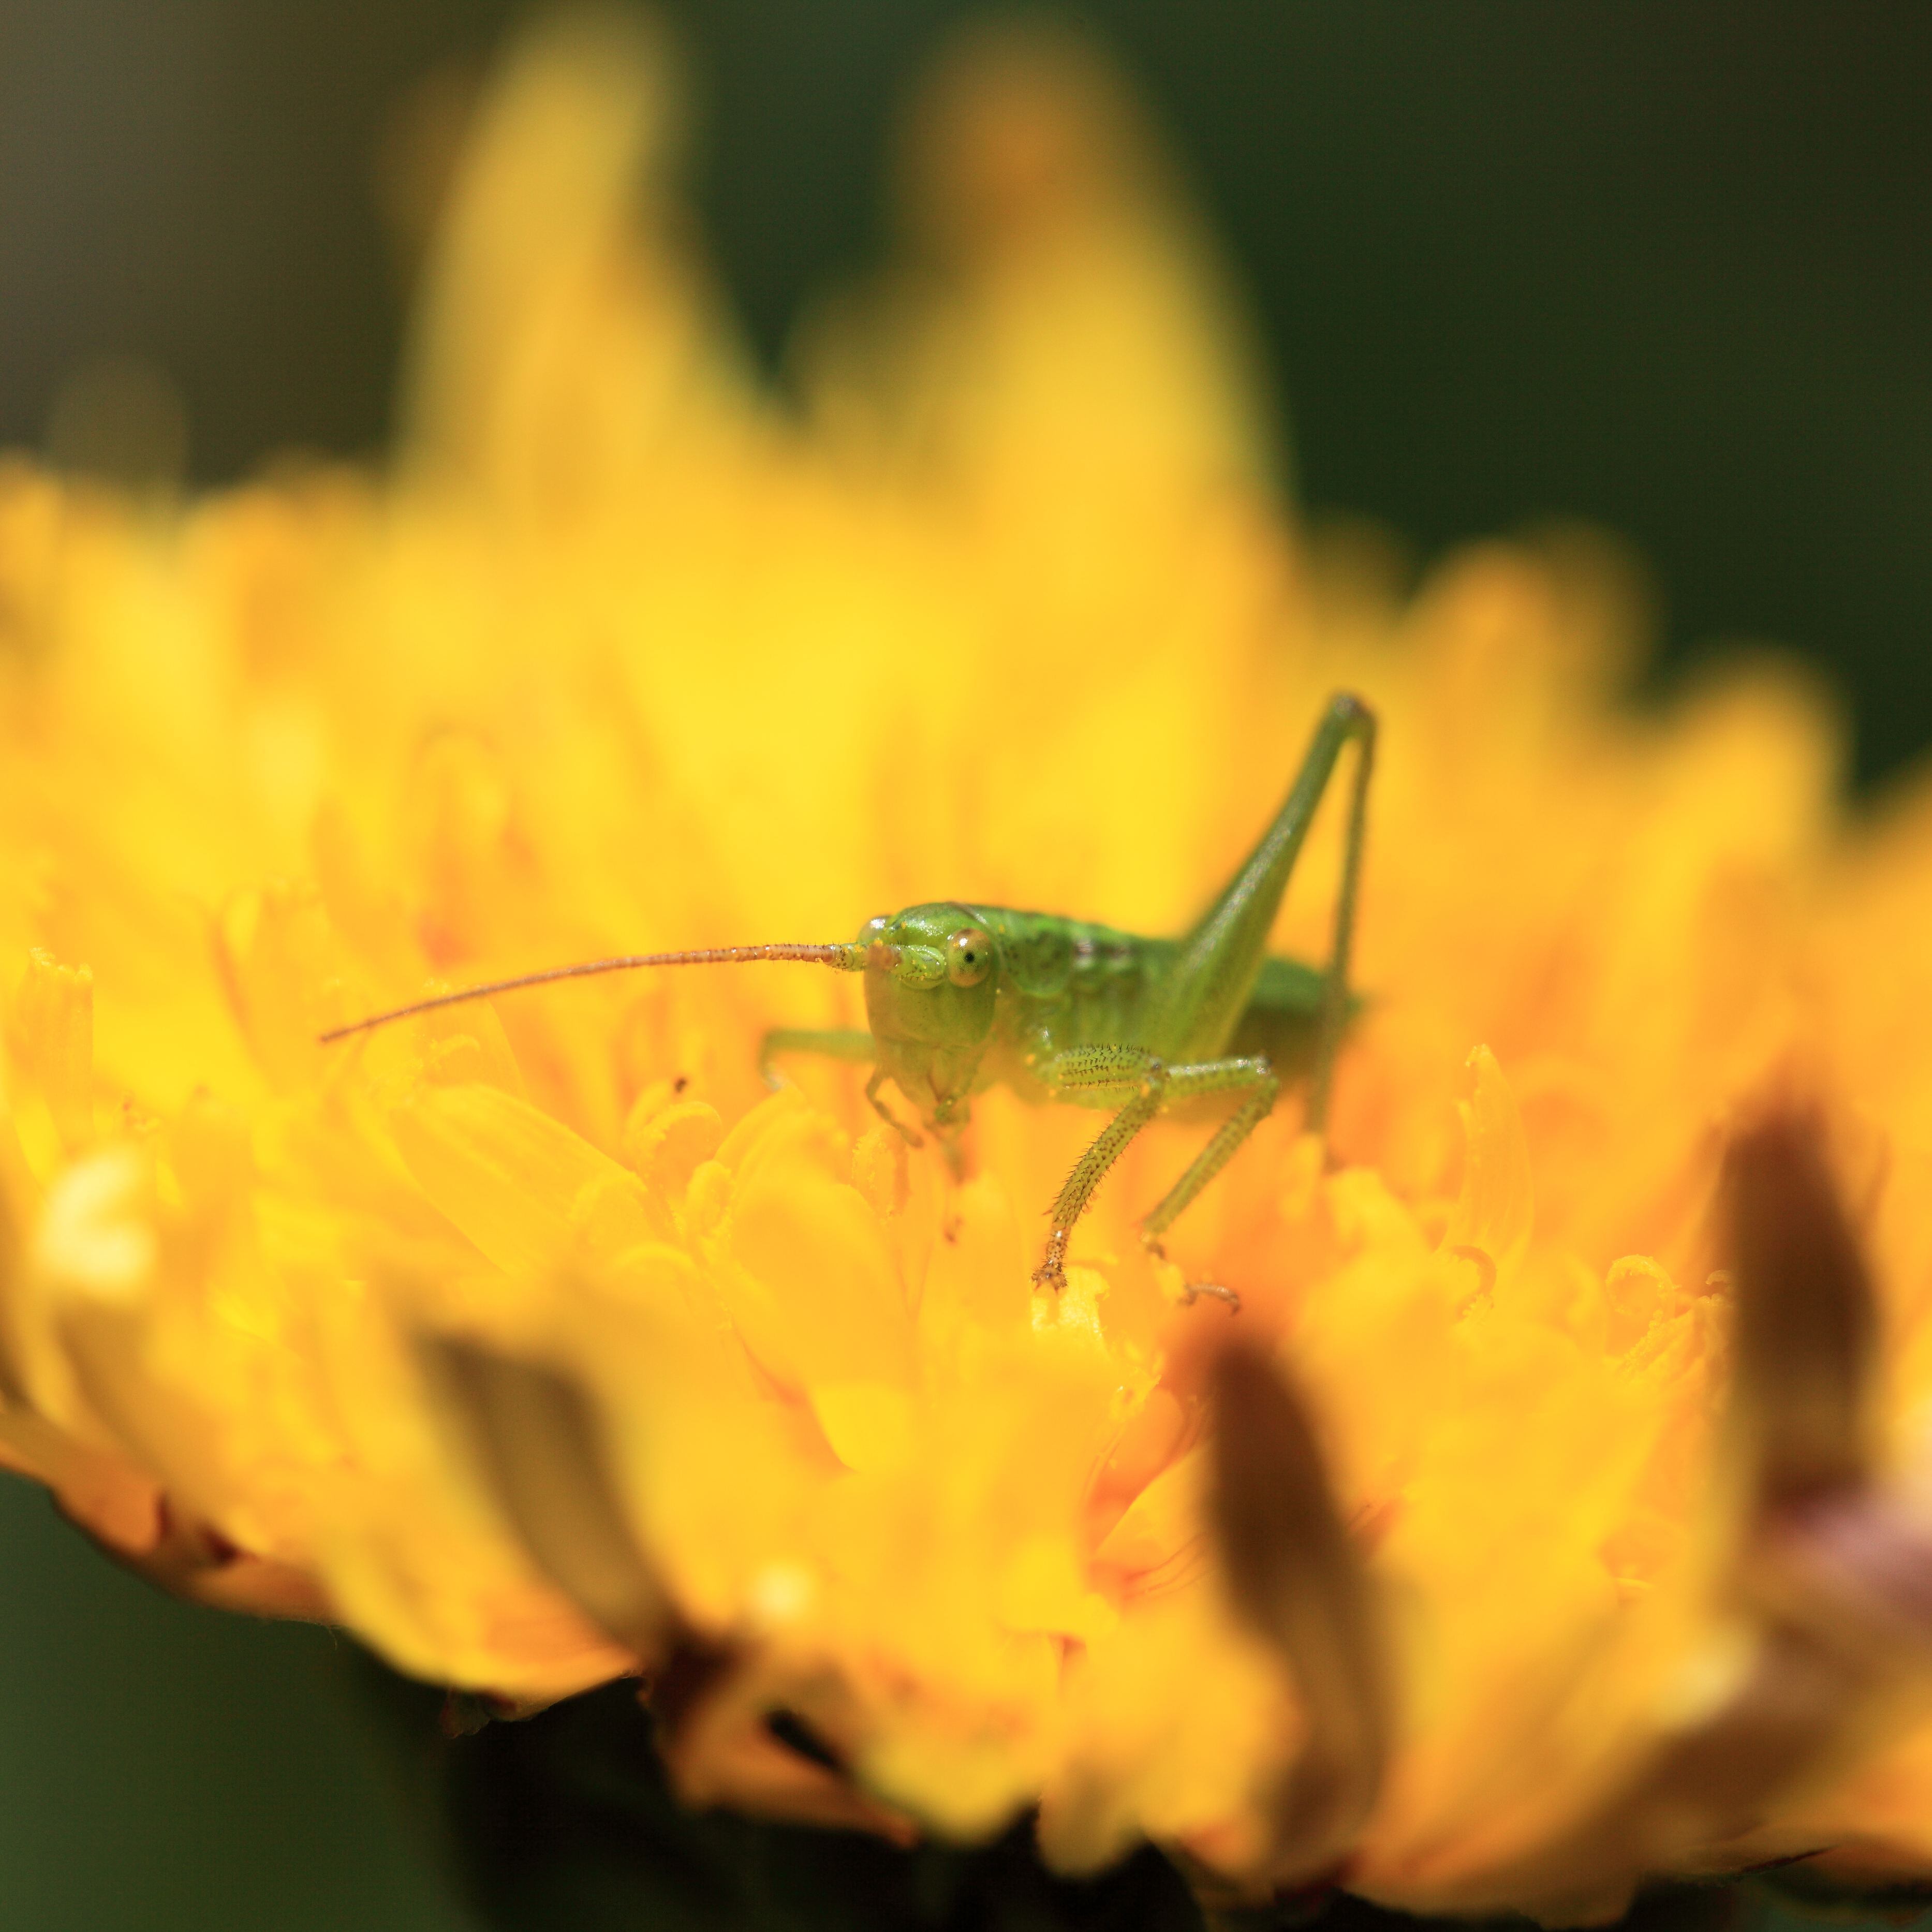
photography, dandelion, leaf, flower, petal, pollen, high, insect, yellow, flora, fauna, invertebrate, close up, taraxacum, tochigi, 5d, hires, markii, bushcricket, nectar, longhornedgrasshopper, katydid, tettigoniidae, hi, res, resolution, macro photography, ohirayama, plant stem